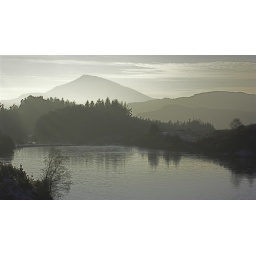
Cropped view of Frozen lake No2 with mountains in distance.